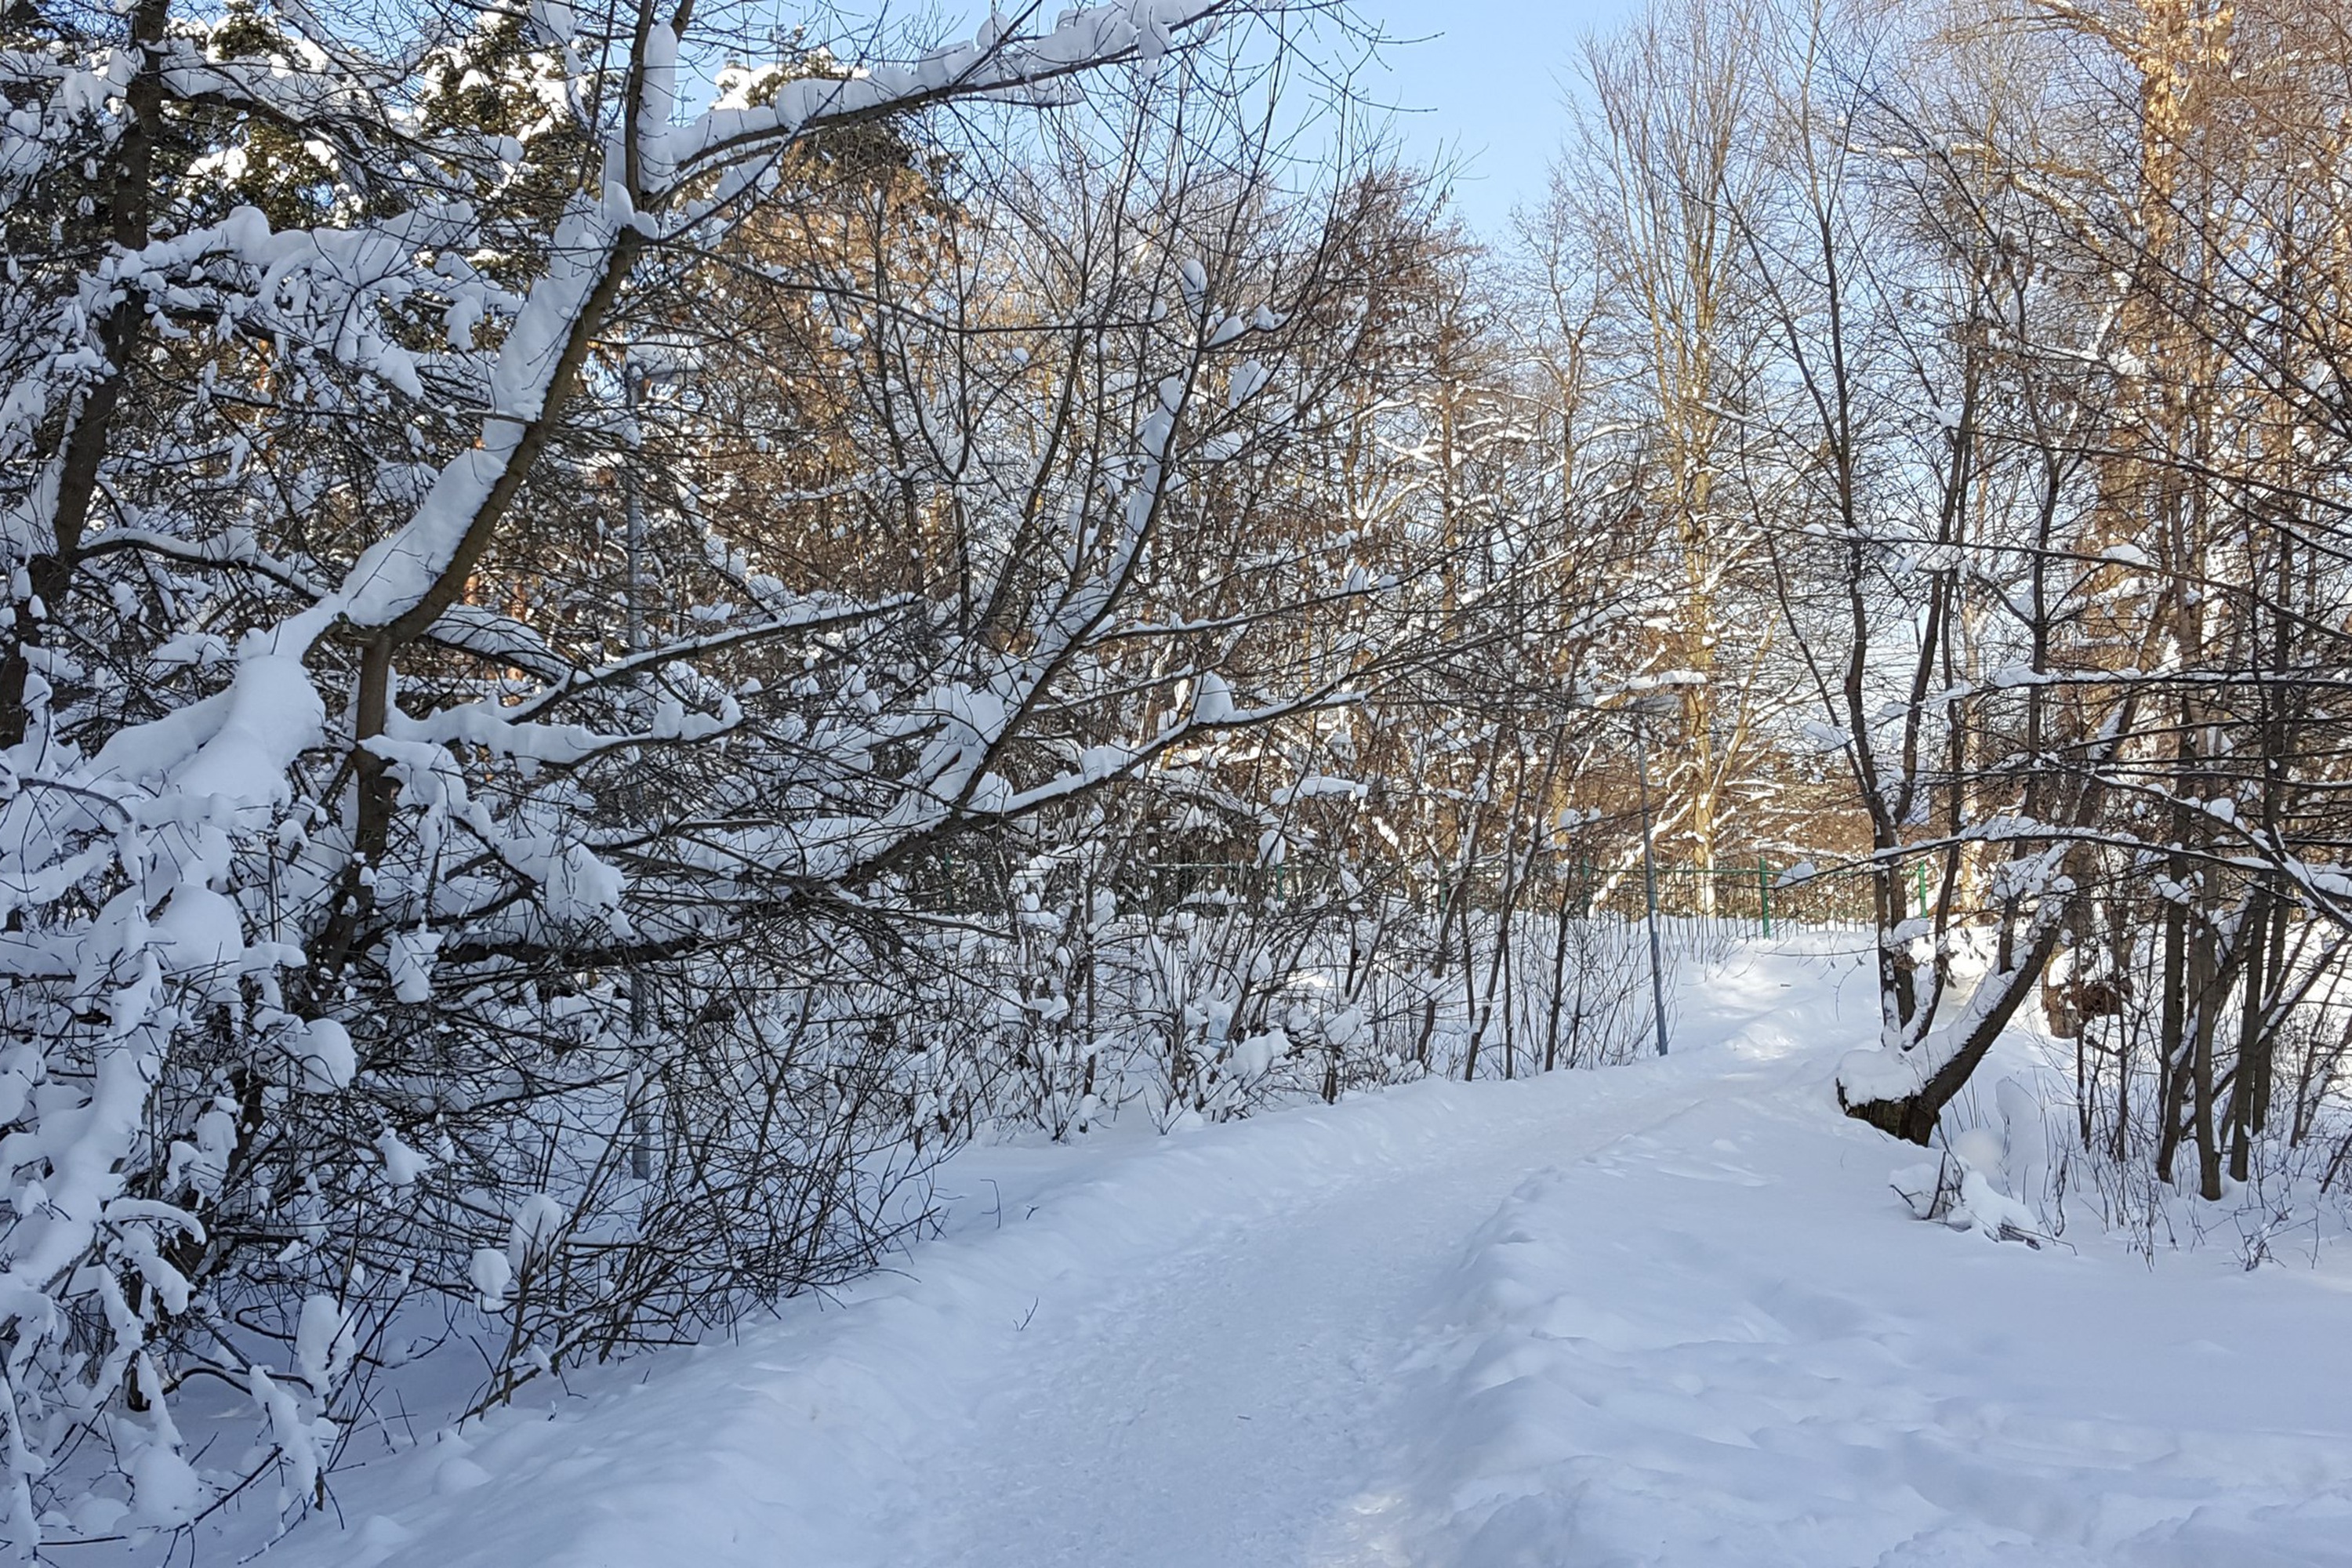
winter, snow, frost, cold, city, trees, branches, outdoors, white, wintry, snowfall, mysterious, nature, landscape, calm, scenic, branch, twig, freezing, trunk, geological phenomenon, precipitation, winter storm, blizzard, deciduous, ice, plant stem